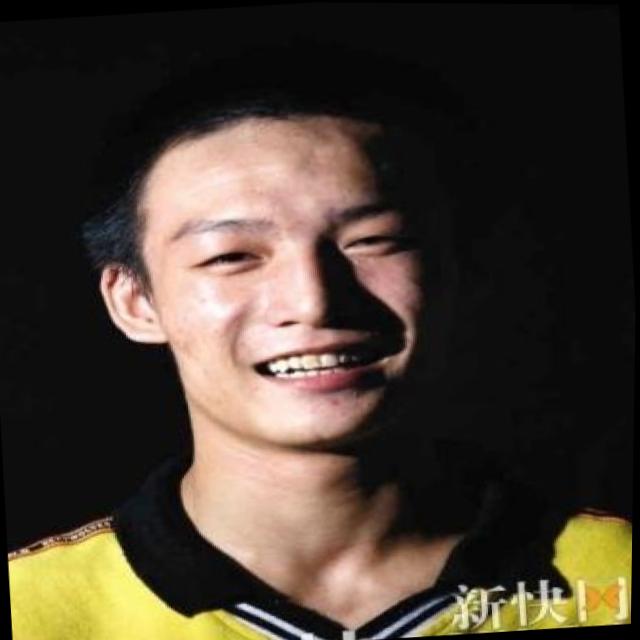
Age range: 13-20